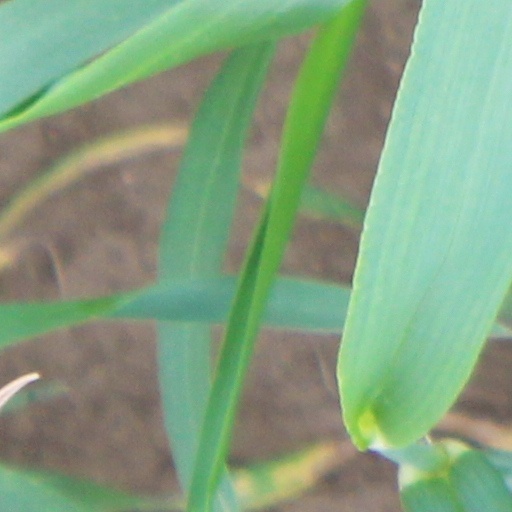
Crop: wheat